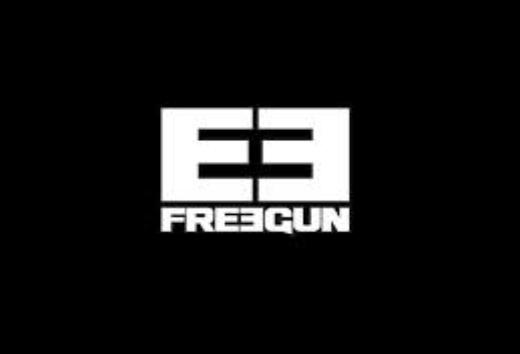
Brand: Freegun
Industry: Clothes